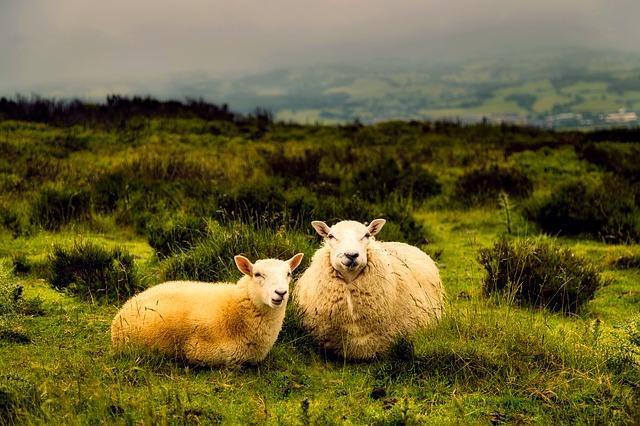
sheep